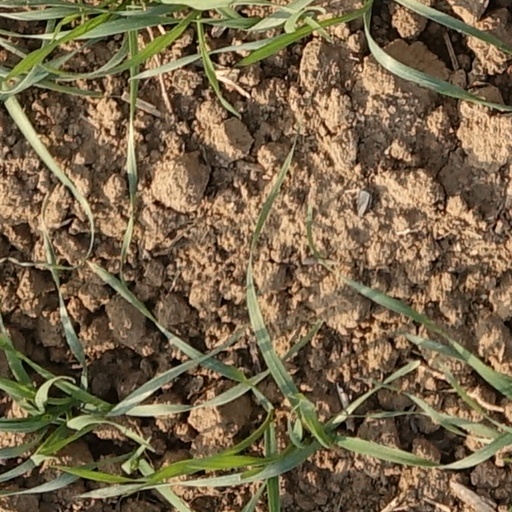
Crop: wheat